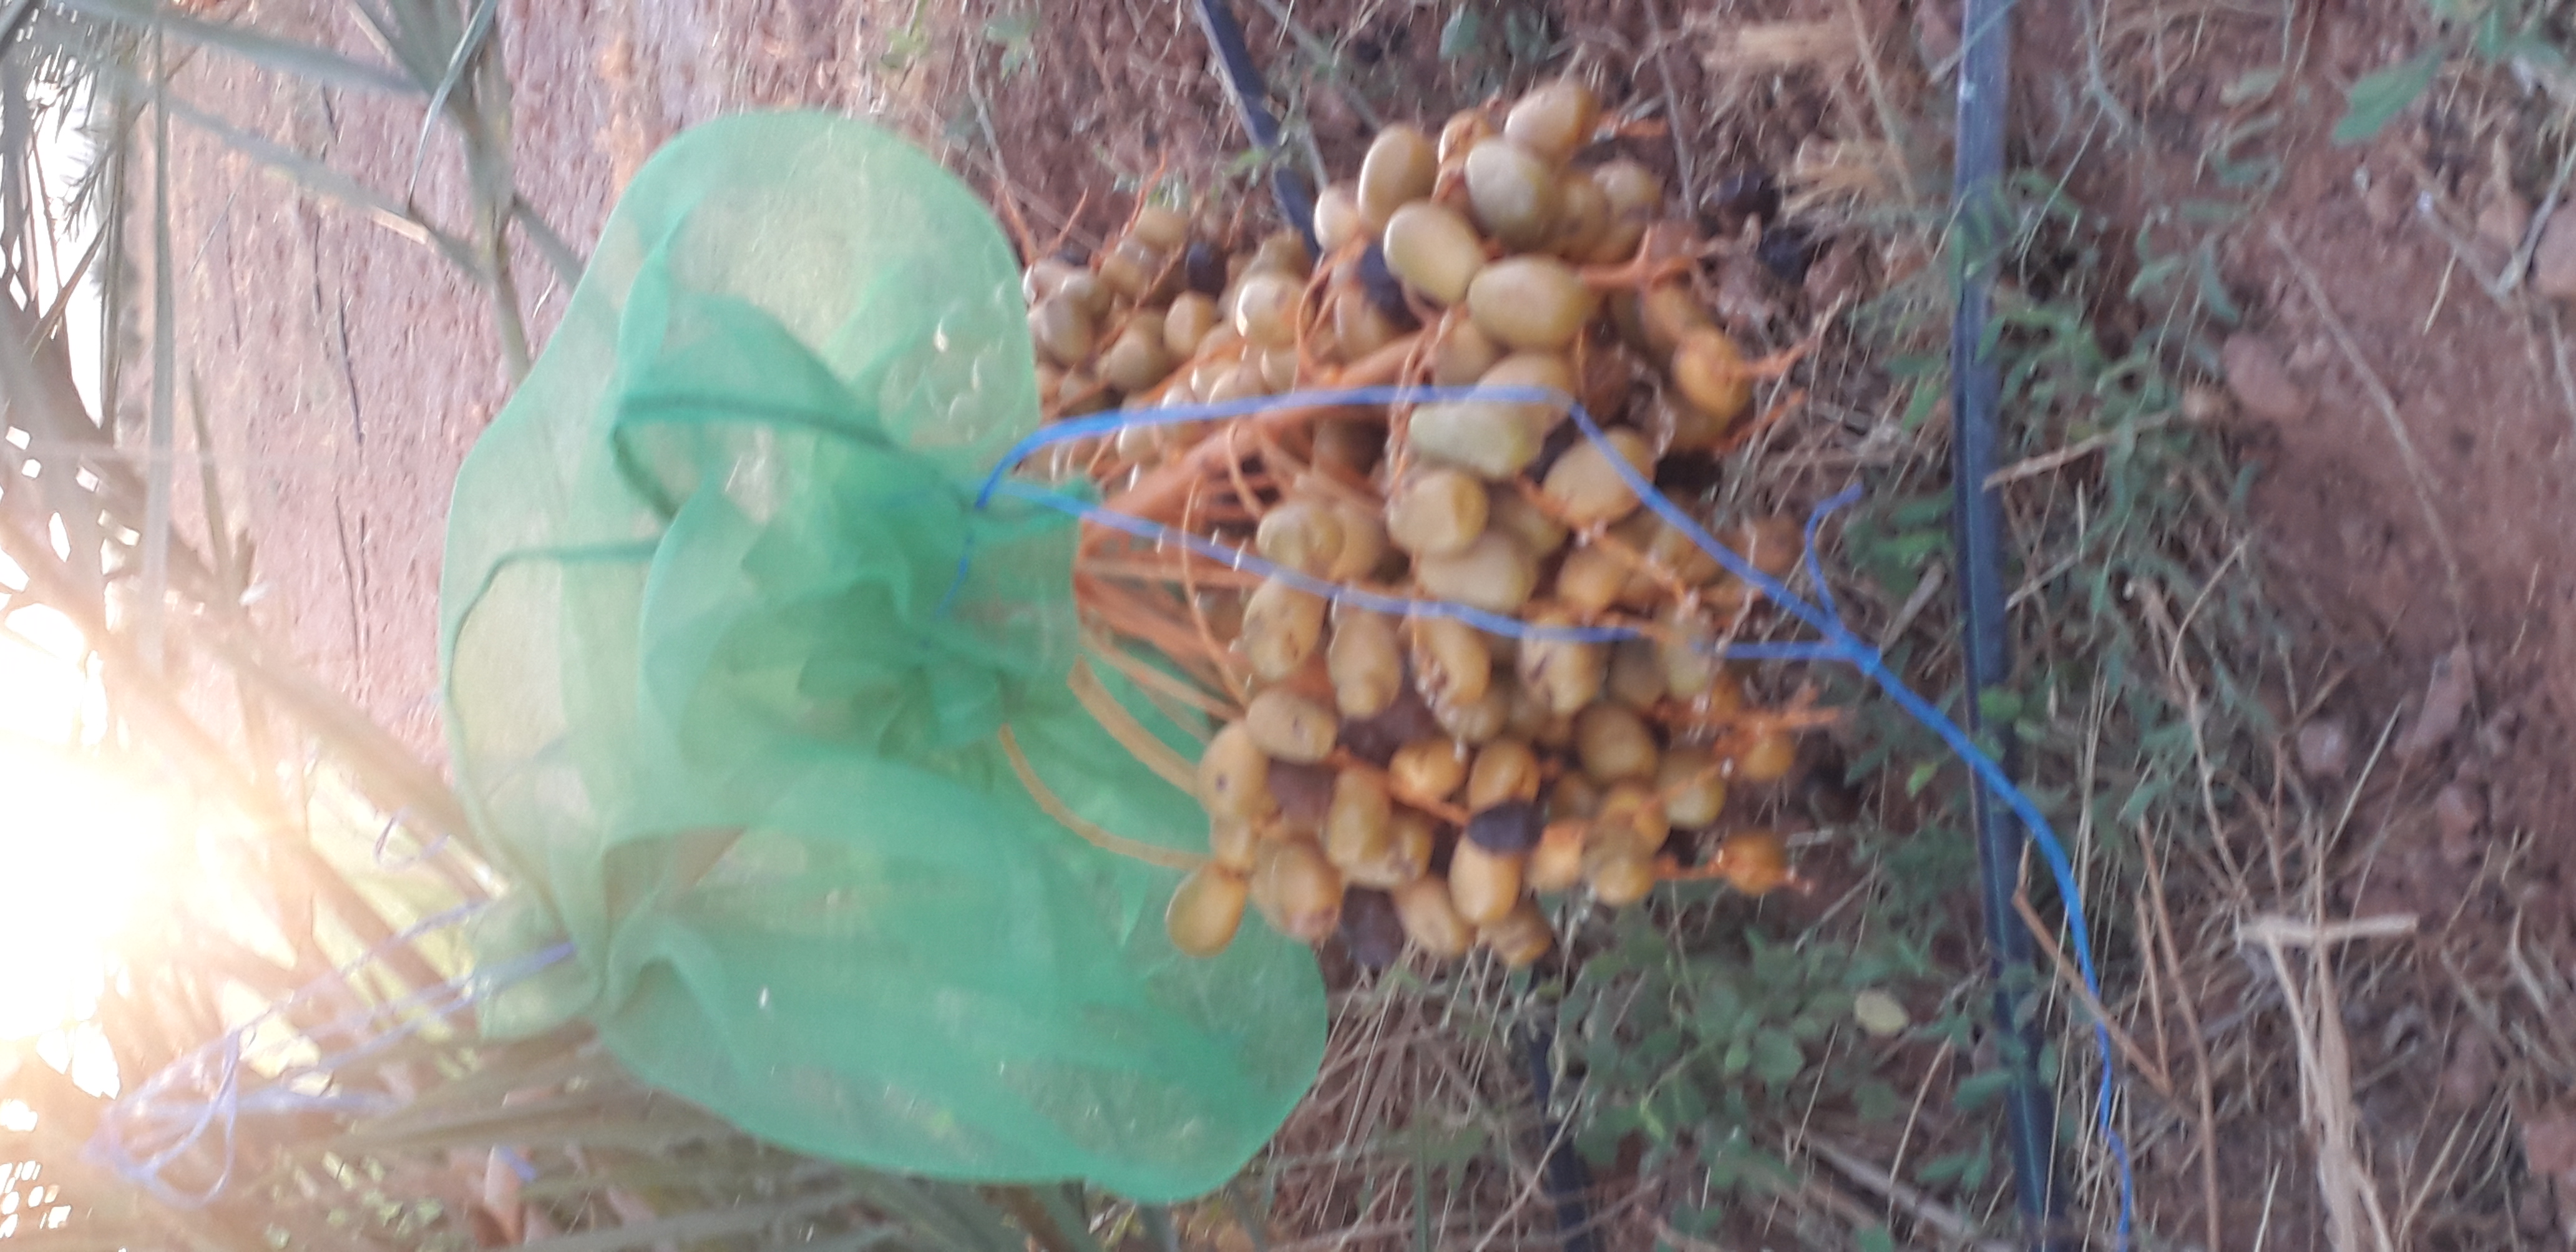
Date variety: Boufagous